Hungary

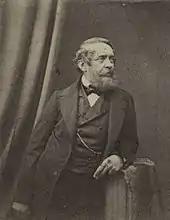
Lajos Kossuth, Regent-President during the Hungarian Revolution of 1848

The last strong king of medieval Hungary was the Renaissance king Matthias Corvinus (1458–1490), son of John Hunyadi. His election was the first time that a member of the nobility mounted to the Hungarian royal throne without dynastic background. He was a successful military leader and an enlightened patron of the arts and learning. His library, the Bibliotheca Corviniana, was Europe's greatest collection of historical chronicles, philosophic and scientific works in the 15th century, and second only in size to the Vatican Library. Items from the Bibliotheca Corviniana were inscribed on UNESCO's Memory of the World Register in 2005. The serfs and common people considered him a just ruler because he protected them from excessive demands and other abuses by the magnates. Under his rule, in 1479, the Hungarian army destroyed the Ottoman and Wallachian troops at the Battle of Breadfield. Abroad he defeated the Polish and German imperial armies of Frederick at Breslau (Wrocław). Matthias' mercenary standing army, the Black Army of Hungary, was an unusually large army for its time, and it conquered Vienna as well as parts of Austria and Bohemia.